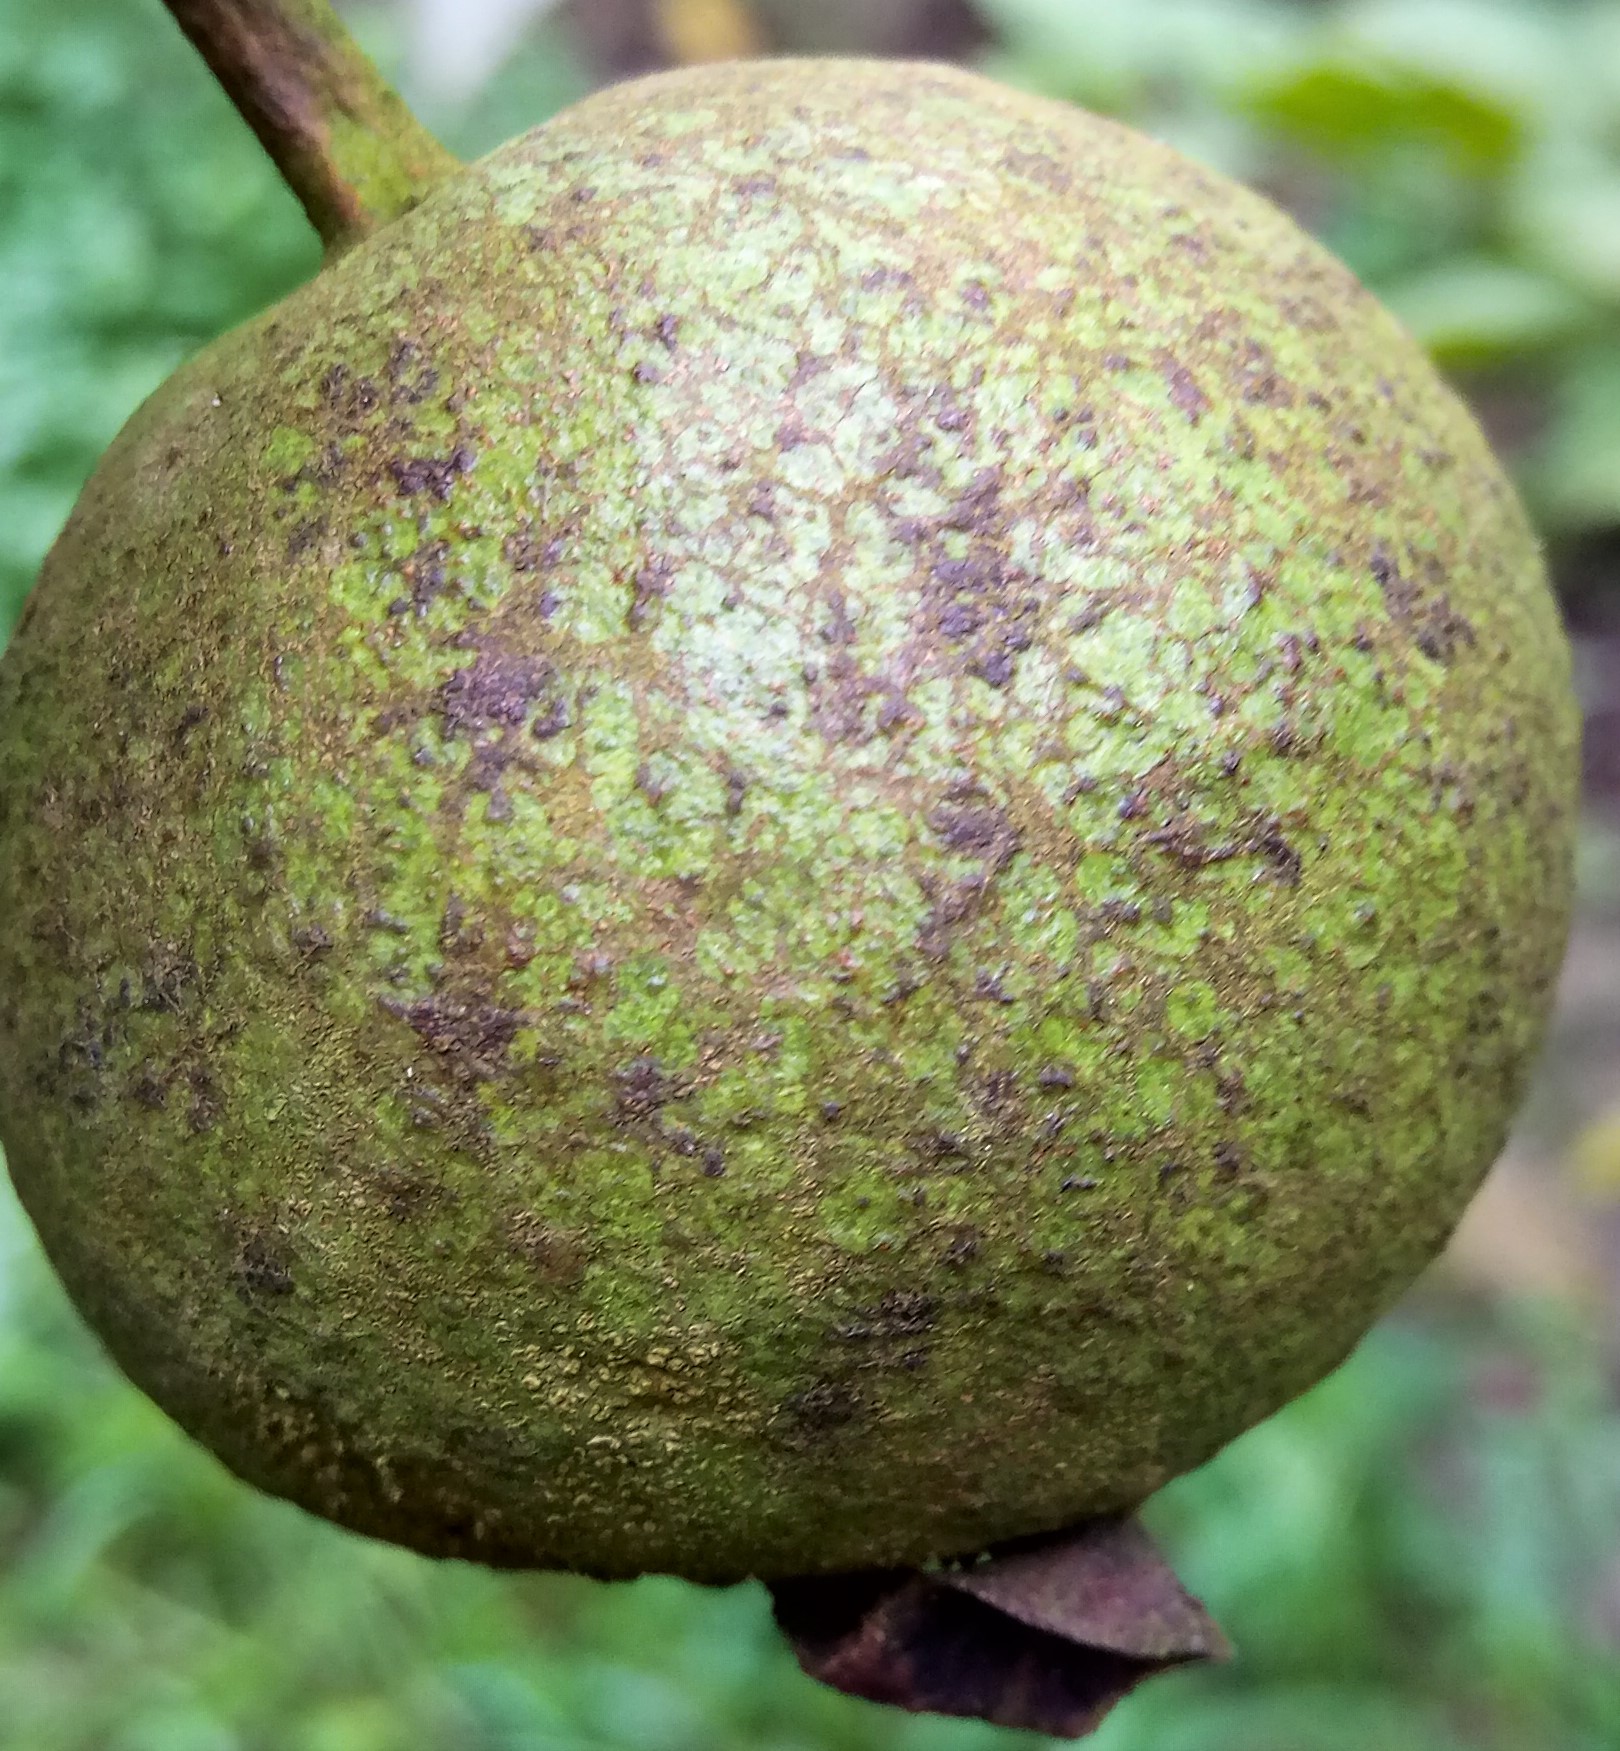
Label: Scab